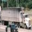
Label: truck